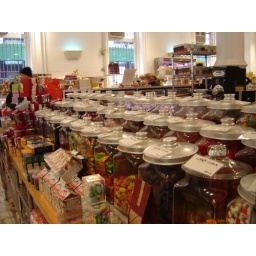
Dean &amp;amp; Deluca, New York (that's jerry in the black hat at the end of the aisle)